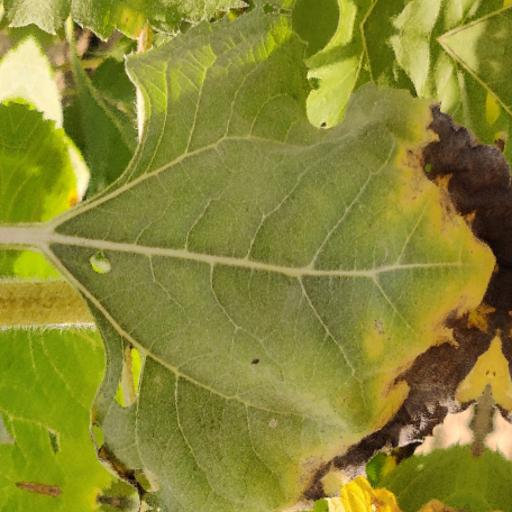
Label: Leaf_scars